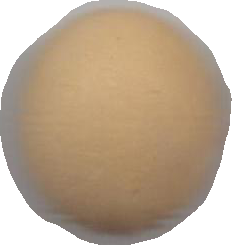
Variety: Dega